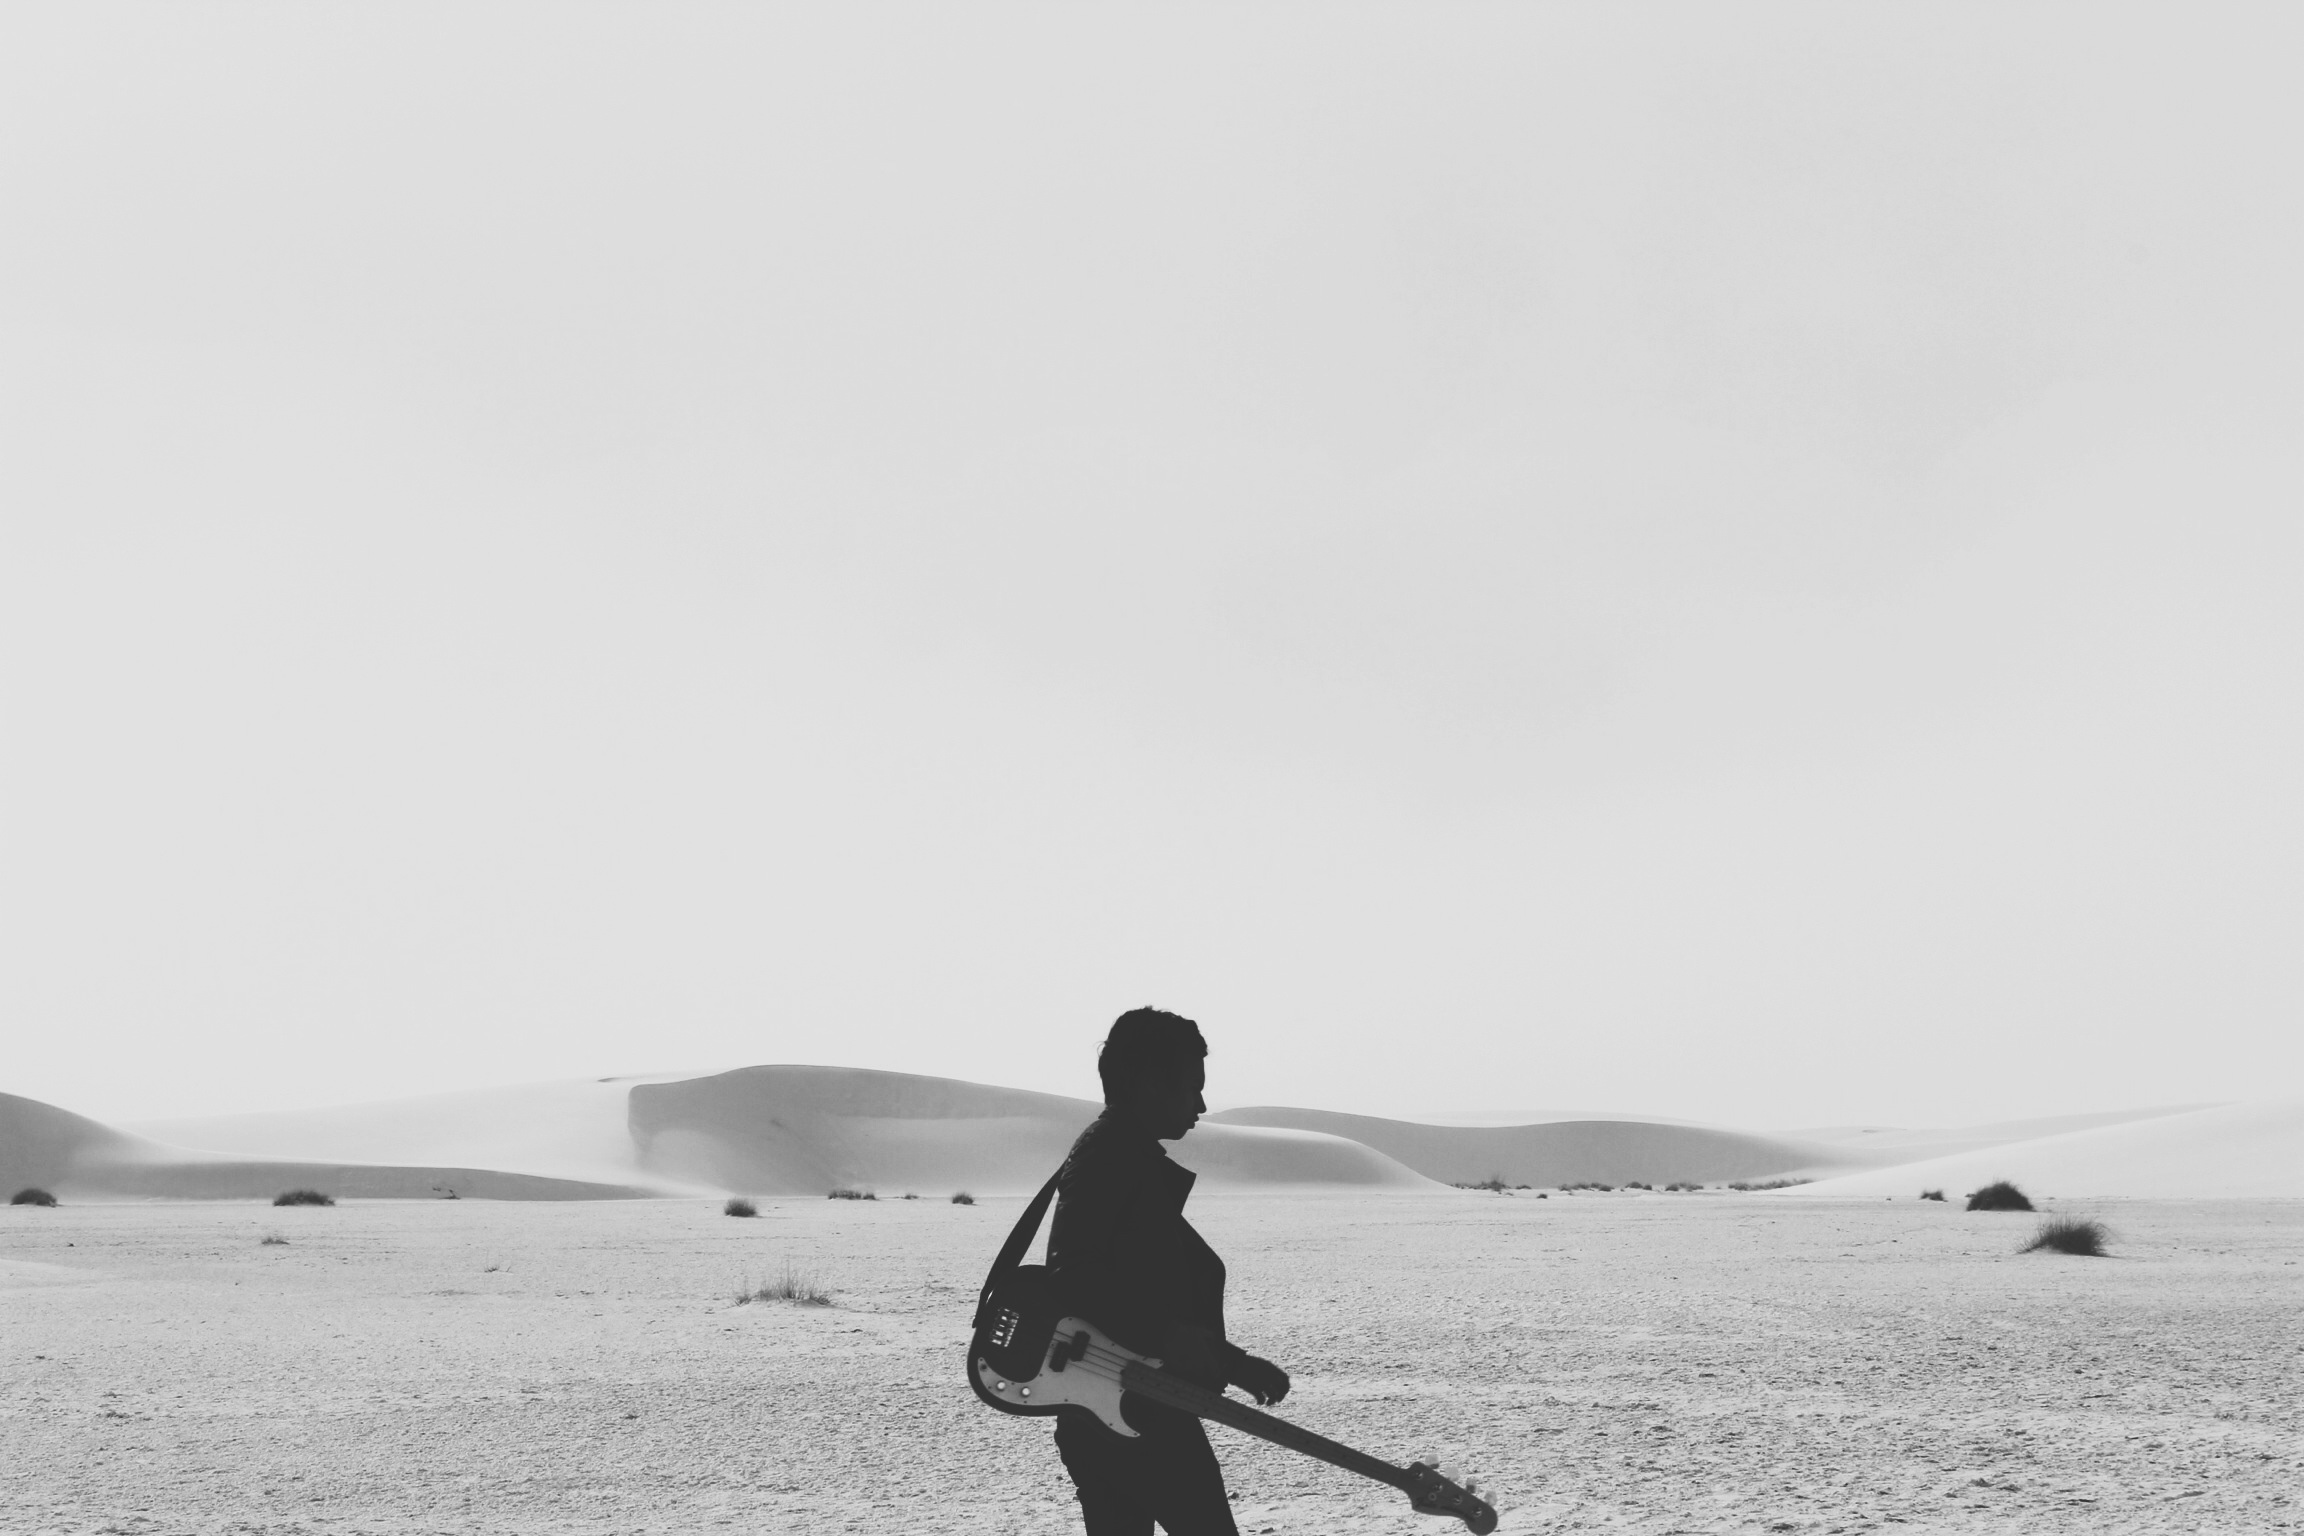
man, beach, sea, coast, sand, person, snow, winter, music, black and white, white, desert, wave, alone, weather, musician, electric guitar, dunes, monochrome photography